Pau FC

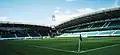
Stade du Hameau in August 2022

The Stade du Hameau is the main stadium in the city of Pau. It replaced the Stade de la Croix-du-Prince and is currently used by Section Paloise. Inaugurated in 1949, it was originally a military stadium. FC Pau was the first club to move there in 1960, but it relocated to Stade de l'Ousse des Bois in 1968.